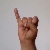
The image shows a hand gesture representing the letter 'I' in Indian Sign Language.